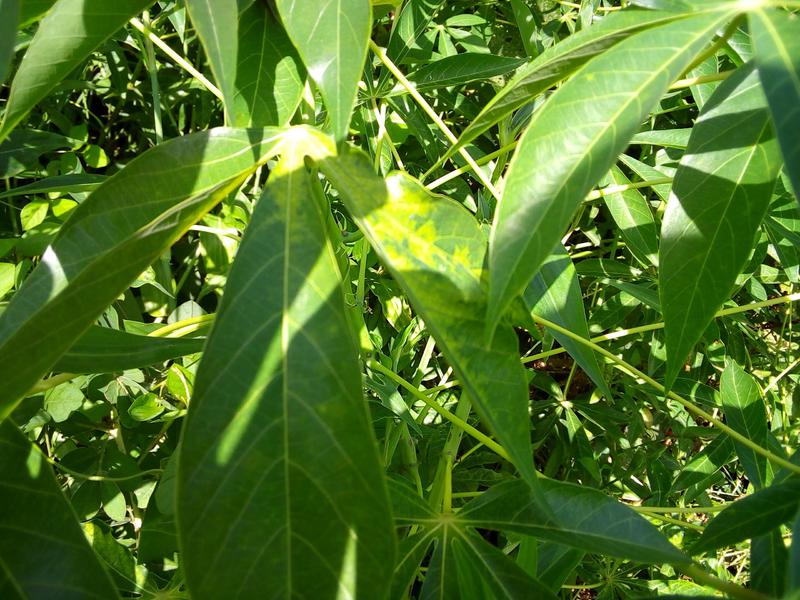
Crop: cassava
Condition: mosaic_disease